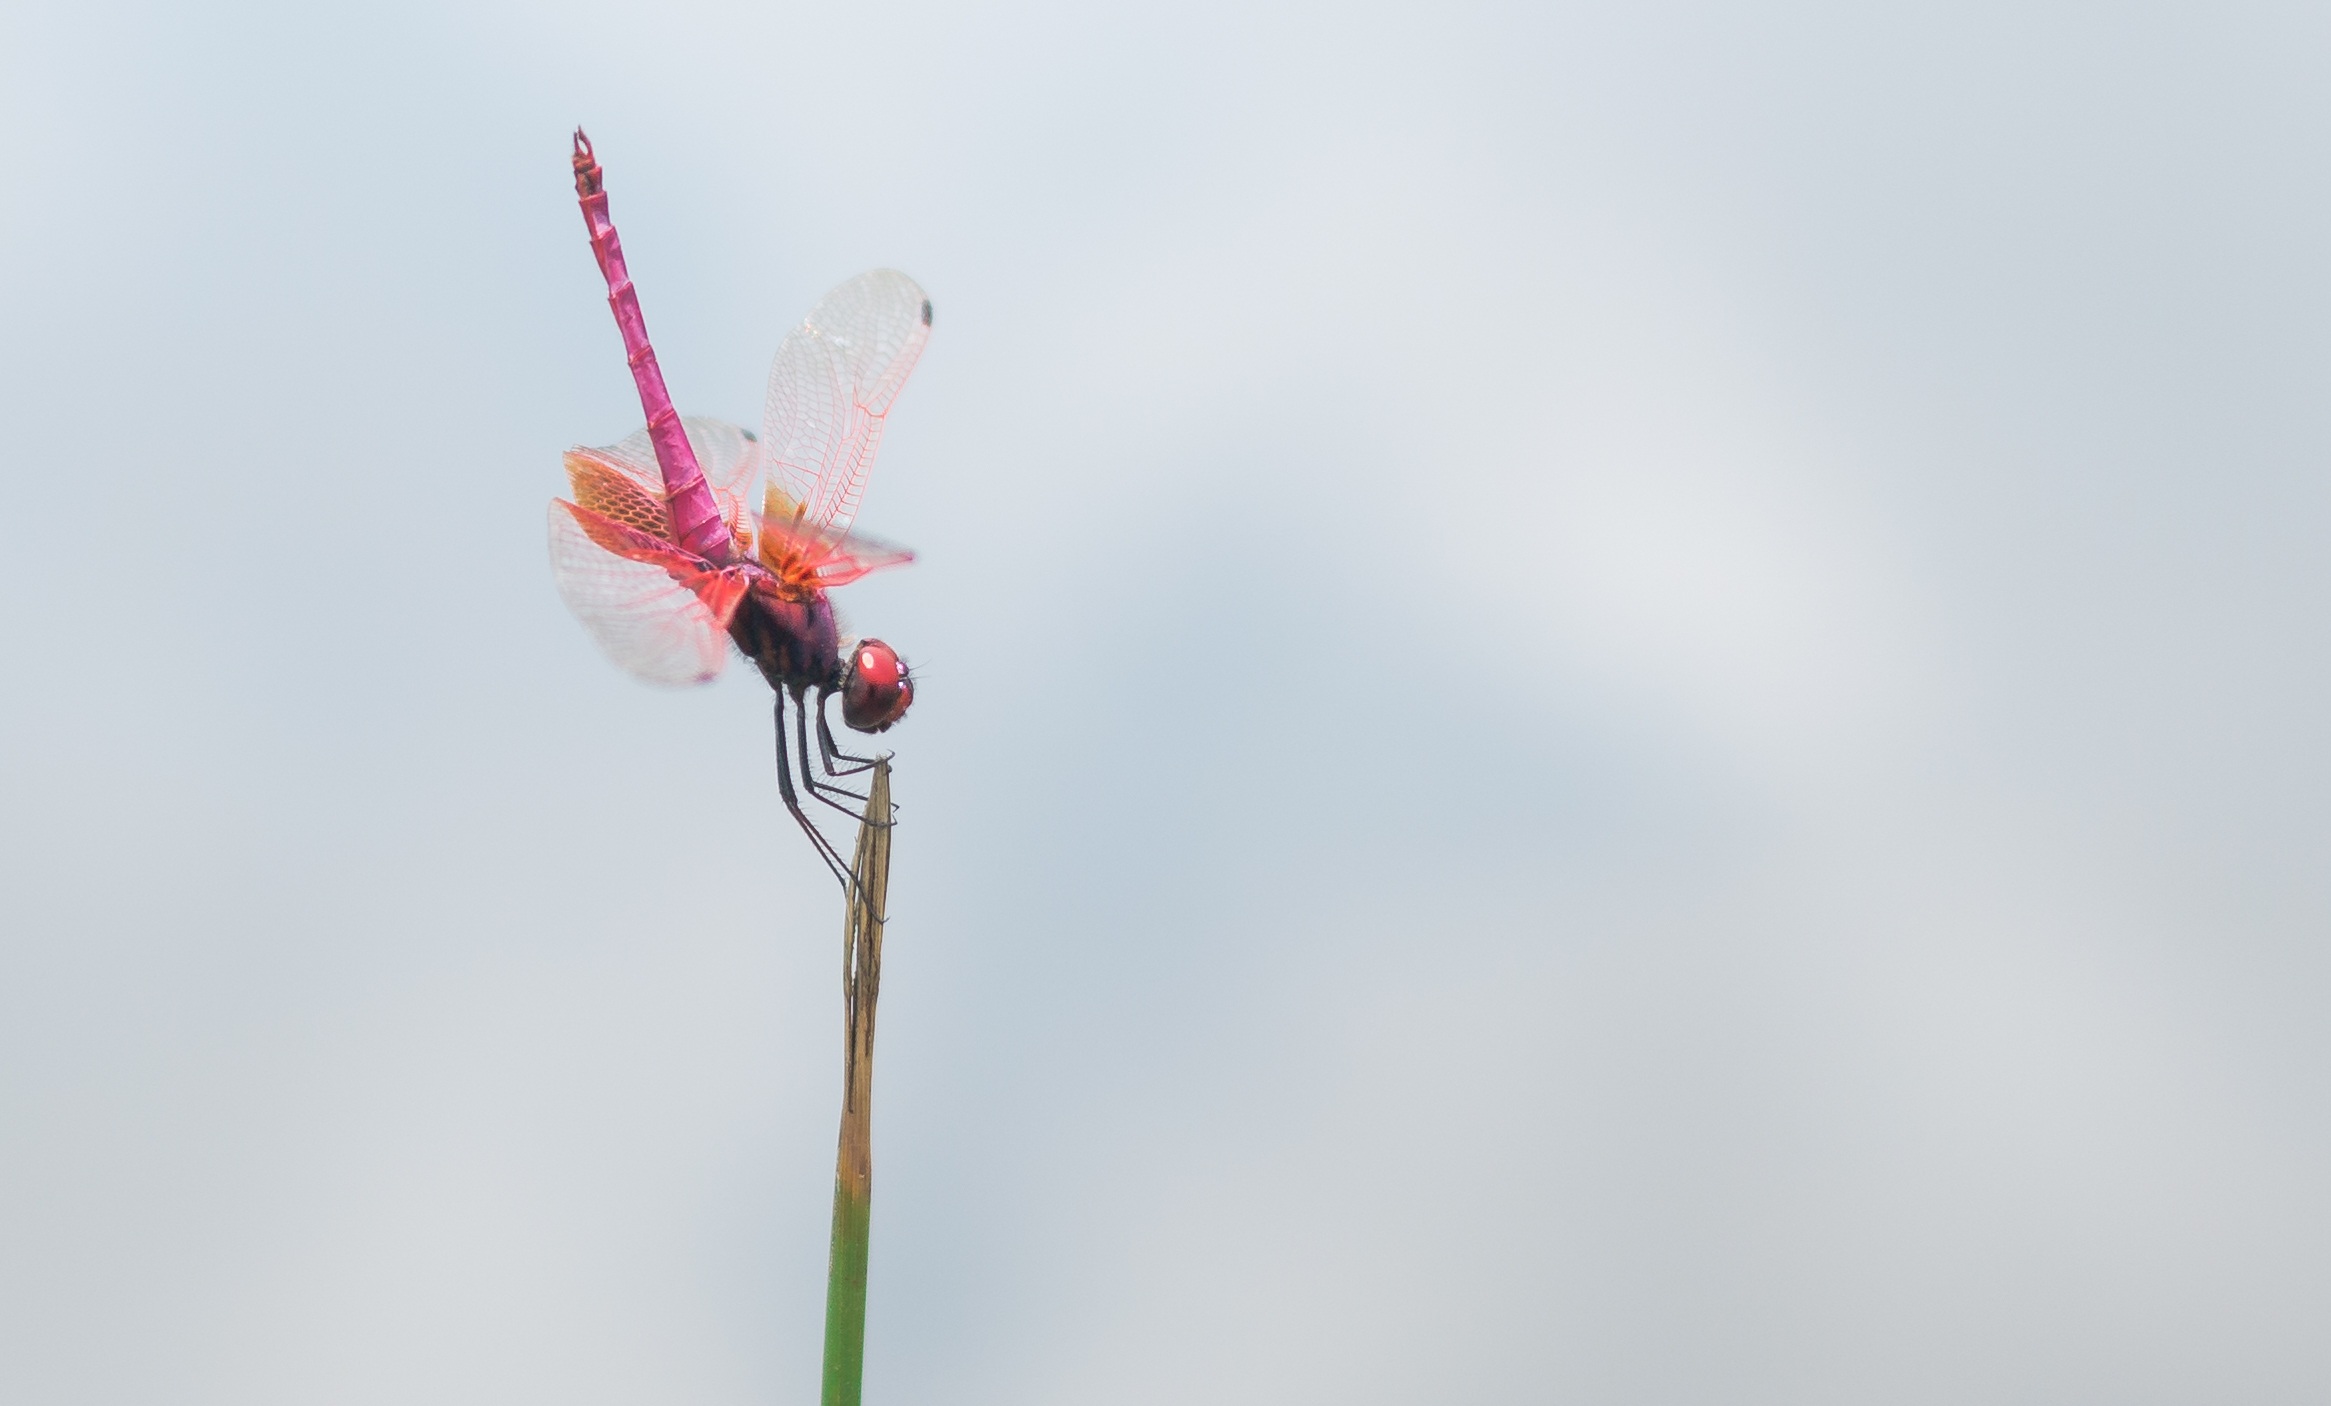
photography, leaf, flower, animal, red, insect, invertebrate, close up, dragonfly, macro photography, red dragonfly, atmosphere of earth, dragonflies and damseflies